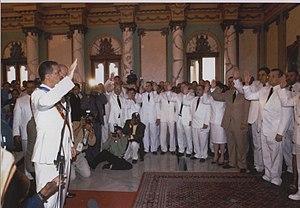
Leonel Fernández Reyna, né à Saint-Domingue le 26 décembre 1953, est un homme d'État, écrivain, intellectuel, avocat et docteur en droit dominicain. Il a été président de la République à deux reprises, du 16 août 1996 au 16 août 2000, puis du 16 août 2004 au 16 août 2012.